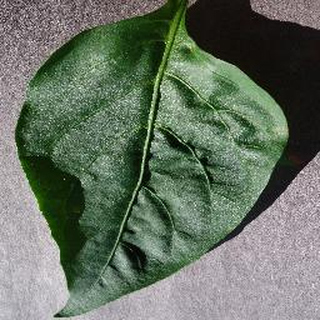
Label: healthy_bell_pepper